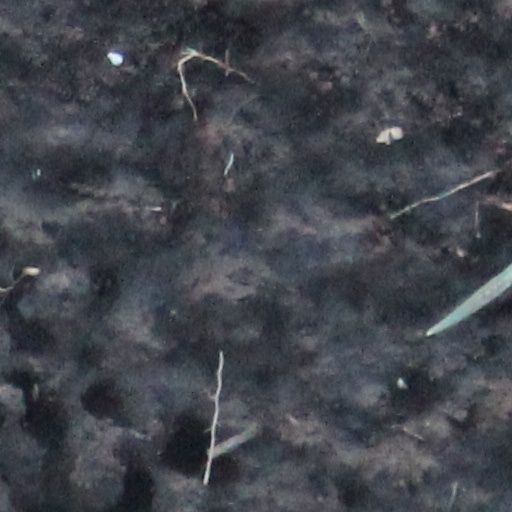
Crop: wheat